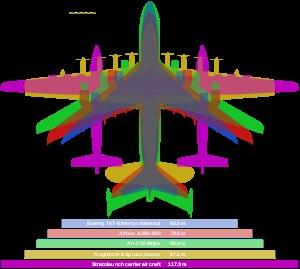
Stratolaunch Systems Corporation est une entreprise américaine de transport spatial qui développe un nouveau système de lanceur aéroporté orbital. Son siège social est situé à Seattle, dans l'État de Washington. Le projet a été officiellement annoncé en décembre 2011 par le cofondateur de Microsoft, Paul G. Allen, et le fondateur de Scaled Composites, Burt Rutan, qui avait déjà collaboré à la création de SpaceShipOne.
Le Stratolaunch de la firme américaine Scaled Composites est un avion géant hexaréacteur à double fuselage développé pour servir d'avion-porteur à un lanceur aéroporté de moyenne puissance. Ce projet est lancé en 2011 et financé par le milliardaire Paul Allen, cofondateur de Microsoft. La société Stratolaunch Systems est créée pour superviser la réalisation de l'ensemble. La conception de l'avion est confiée à Burt Rutan. Le Stratolaunch se caractérise par un double fuselage et une aile droite d'une envergure de 117 mètres. Il peut emporter sous la poutre reliant les deux fuselages une fusée d'une masse maximale de 227 tonnes pour une masse totale au décollage de 590 tonnes.